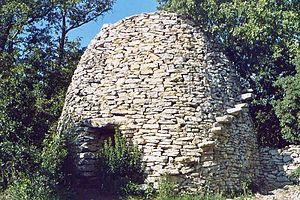
Description: Capitelle de la commune de Vers-Pont-du-Gard dans le département du Gard, France. Type peu fréquent, en forme d'obus, avec des marches volantes sur le dôme lui-même. Source: Hugo Soria Licence: GFDL Hugo Soria
Une cabane en pierre sèche est un type d'édifice champêtre, bâti entièrement sans mortier, avec des pierres d'extraction locale et ayant servi d'abri temporaire ou saisonnier au cultivateur des XVIIIᵉ et XIXᵉ siècles, à ses outils, ses animaux, sa récolte, dans une parcelle éloignée de son habitation permanente.
Une capitelle est une cabane en pierre sèche, c’est-à-dire sans mortier, servant autrefois d'abri temporaire à de petits propriétaires, à leurs outils et à leurs produits agricoles dans les anciennes garrigues des villes du département du Gard. Cette appellation vernaculaire, à l'origine strictement nîmoise, a été reprise, dans le courant du XXᵉ siècle, par des érudits étudiant de semblables constructions dans les départements voisins.